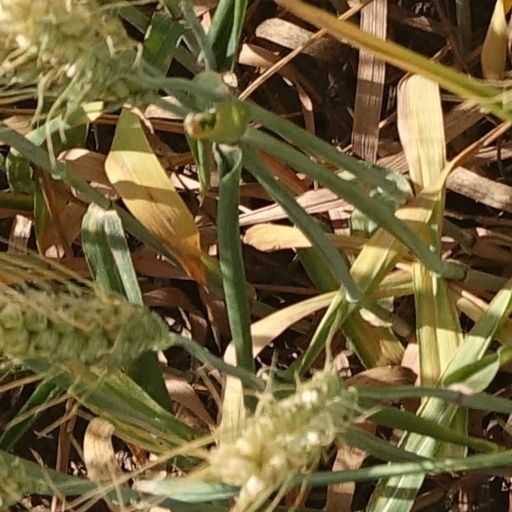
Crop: wheat